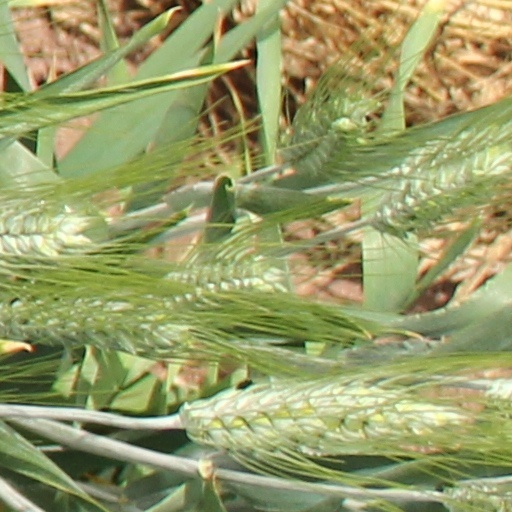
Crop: wheat